Ryan Stegman

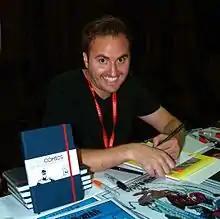

His first comic work was titled "Magician Apprentice", based on the novel "Magician" published by Doubleday. In 2010, having already contributed to several works for the company, he signed an exclusivity agreement with Marvel. In late 2010, Stegman's "She-Hulks" was launched.